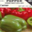
Label: sweet_pepper